Speed Demons (video game)

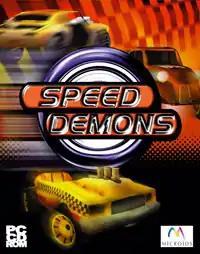

Speed Demons is a racing video game released in 1999. The game was developed and published by Microïds.